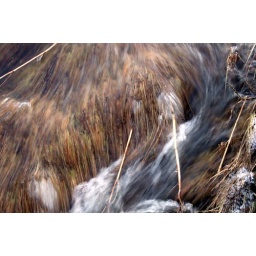
As I was walking a cross the bridge over the river I looked down and noticed how the water was flowing over the grass.